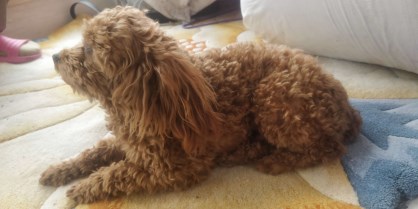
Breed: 7449-n000128-teddy